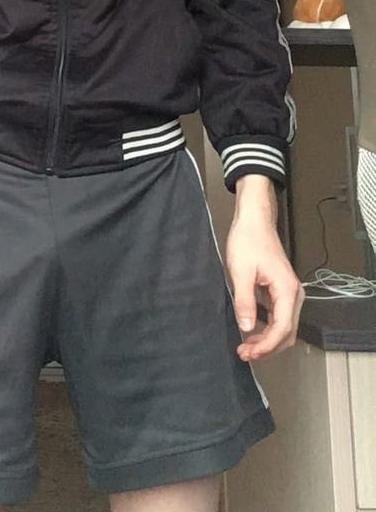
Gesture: no_gesture